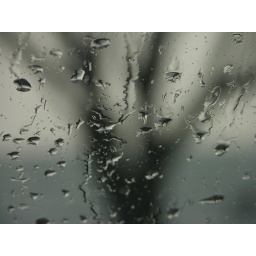
see the refelction of the tree in the drops, I noticed them all after I saw this picture on my computer